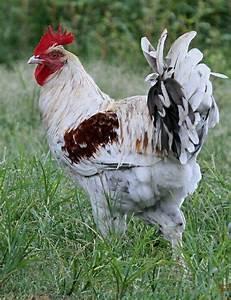
chicken